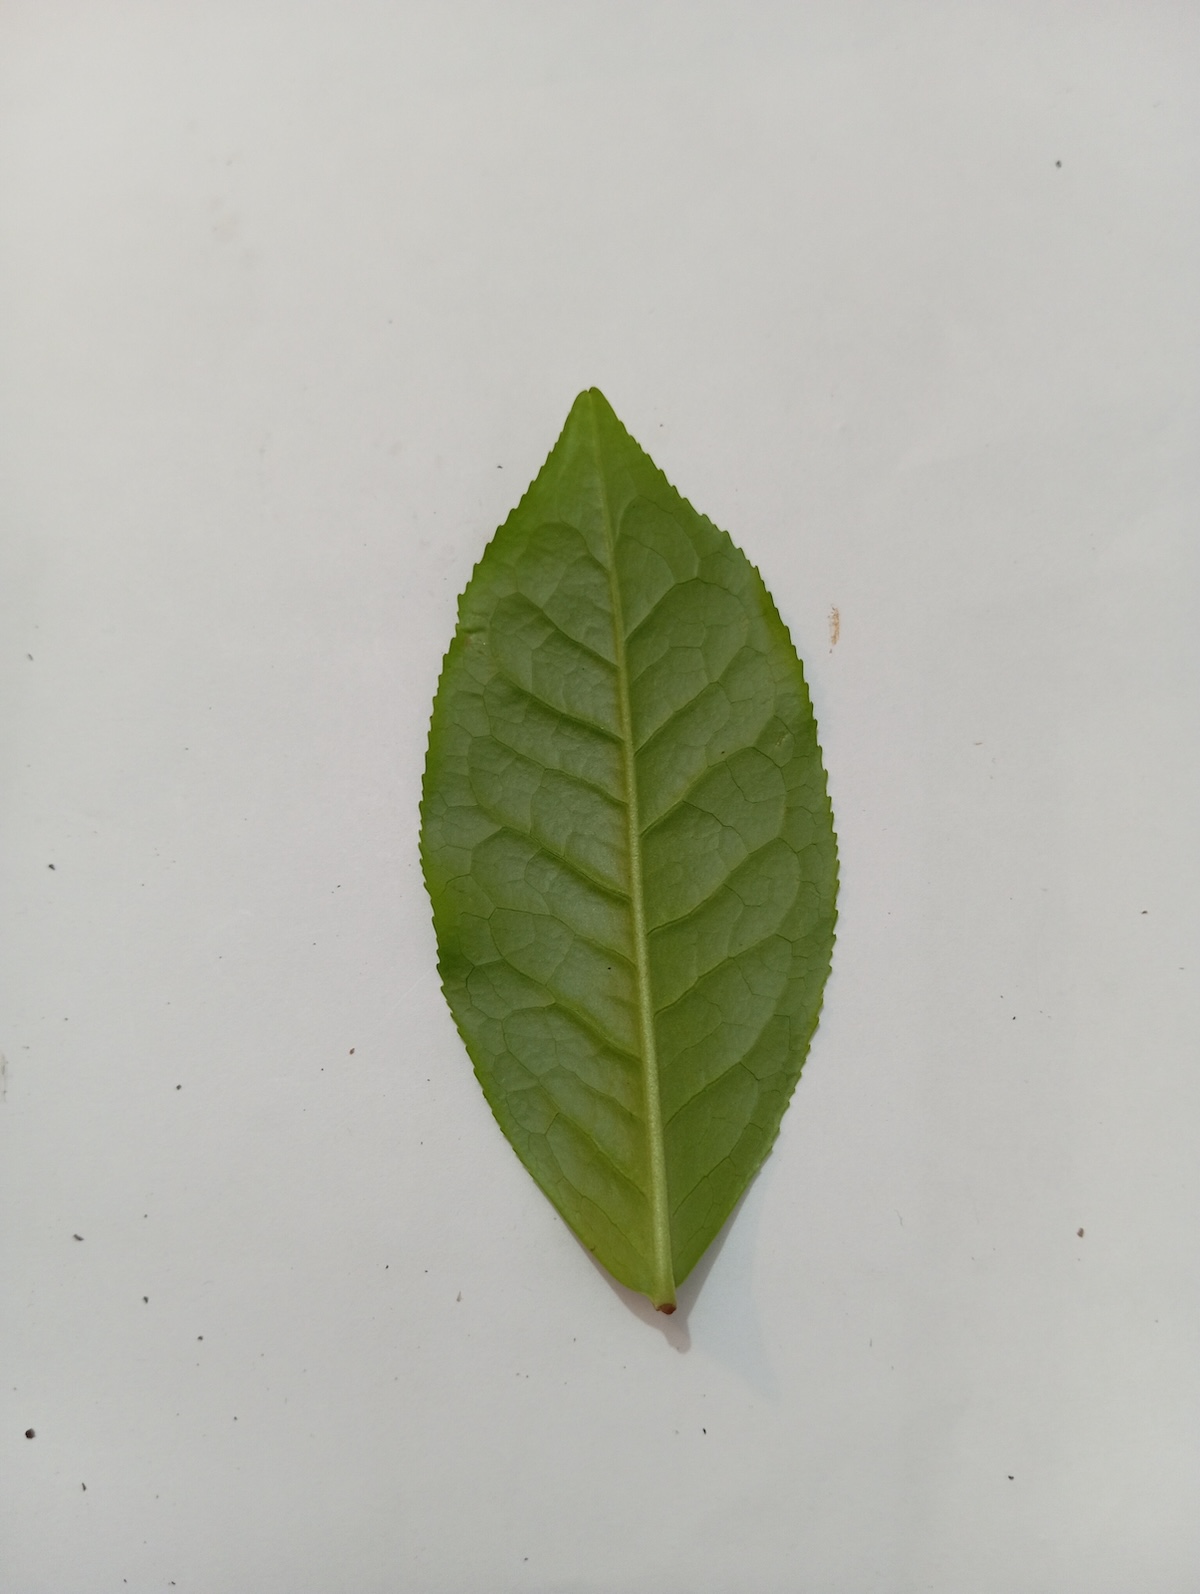
Label: Healthy leaf